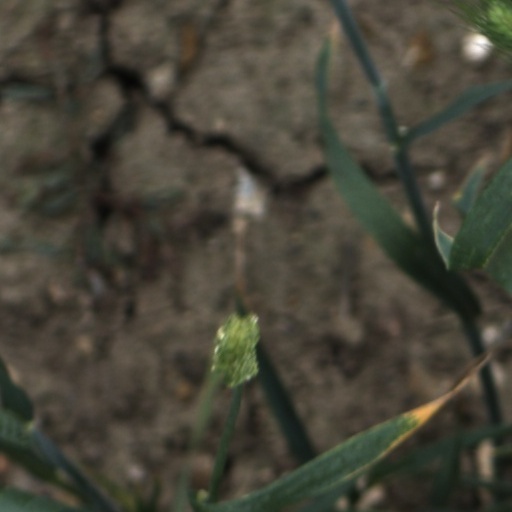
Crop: wheat